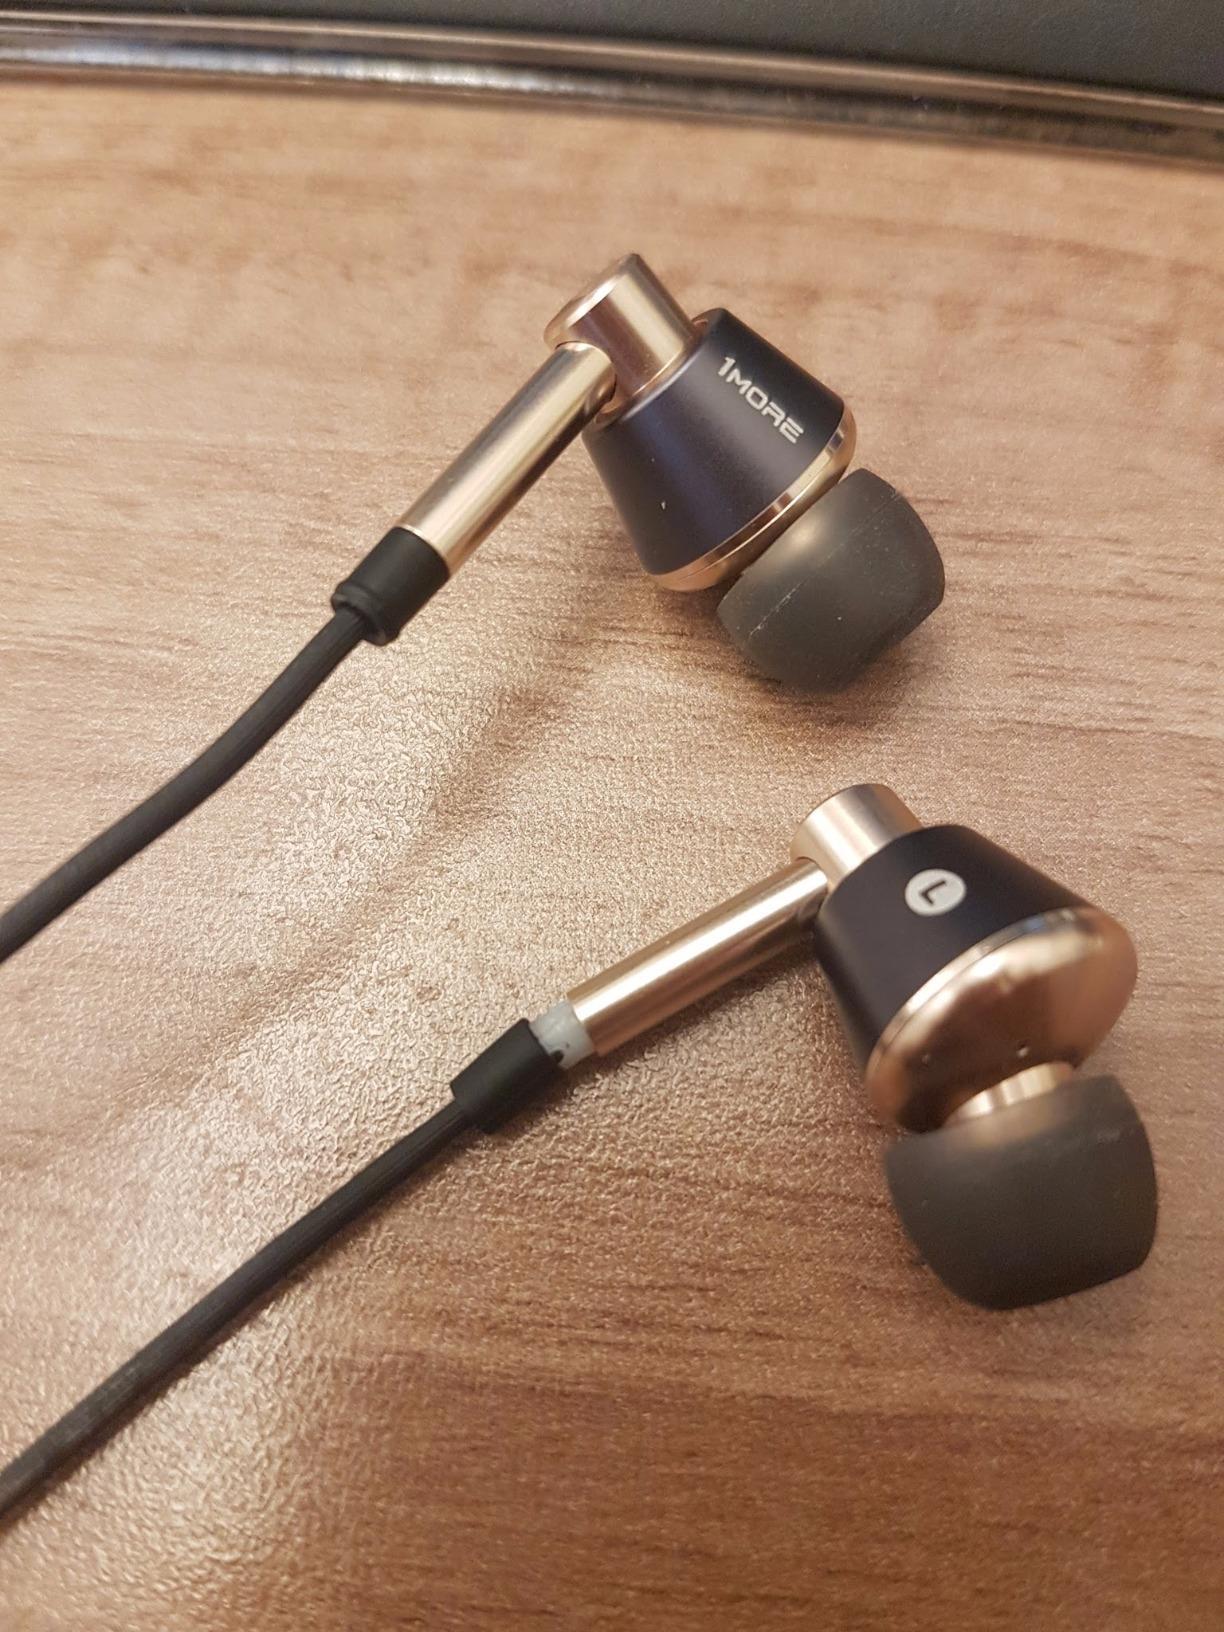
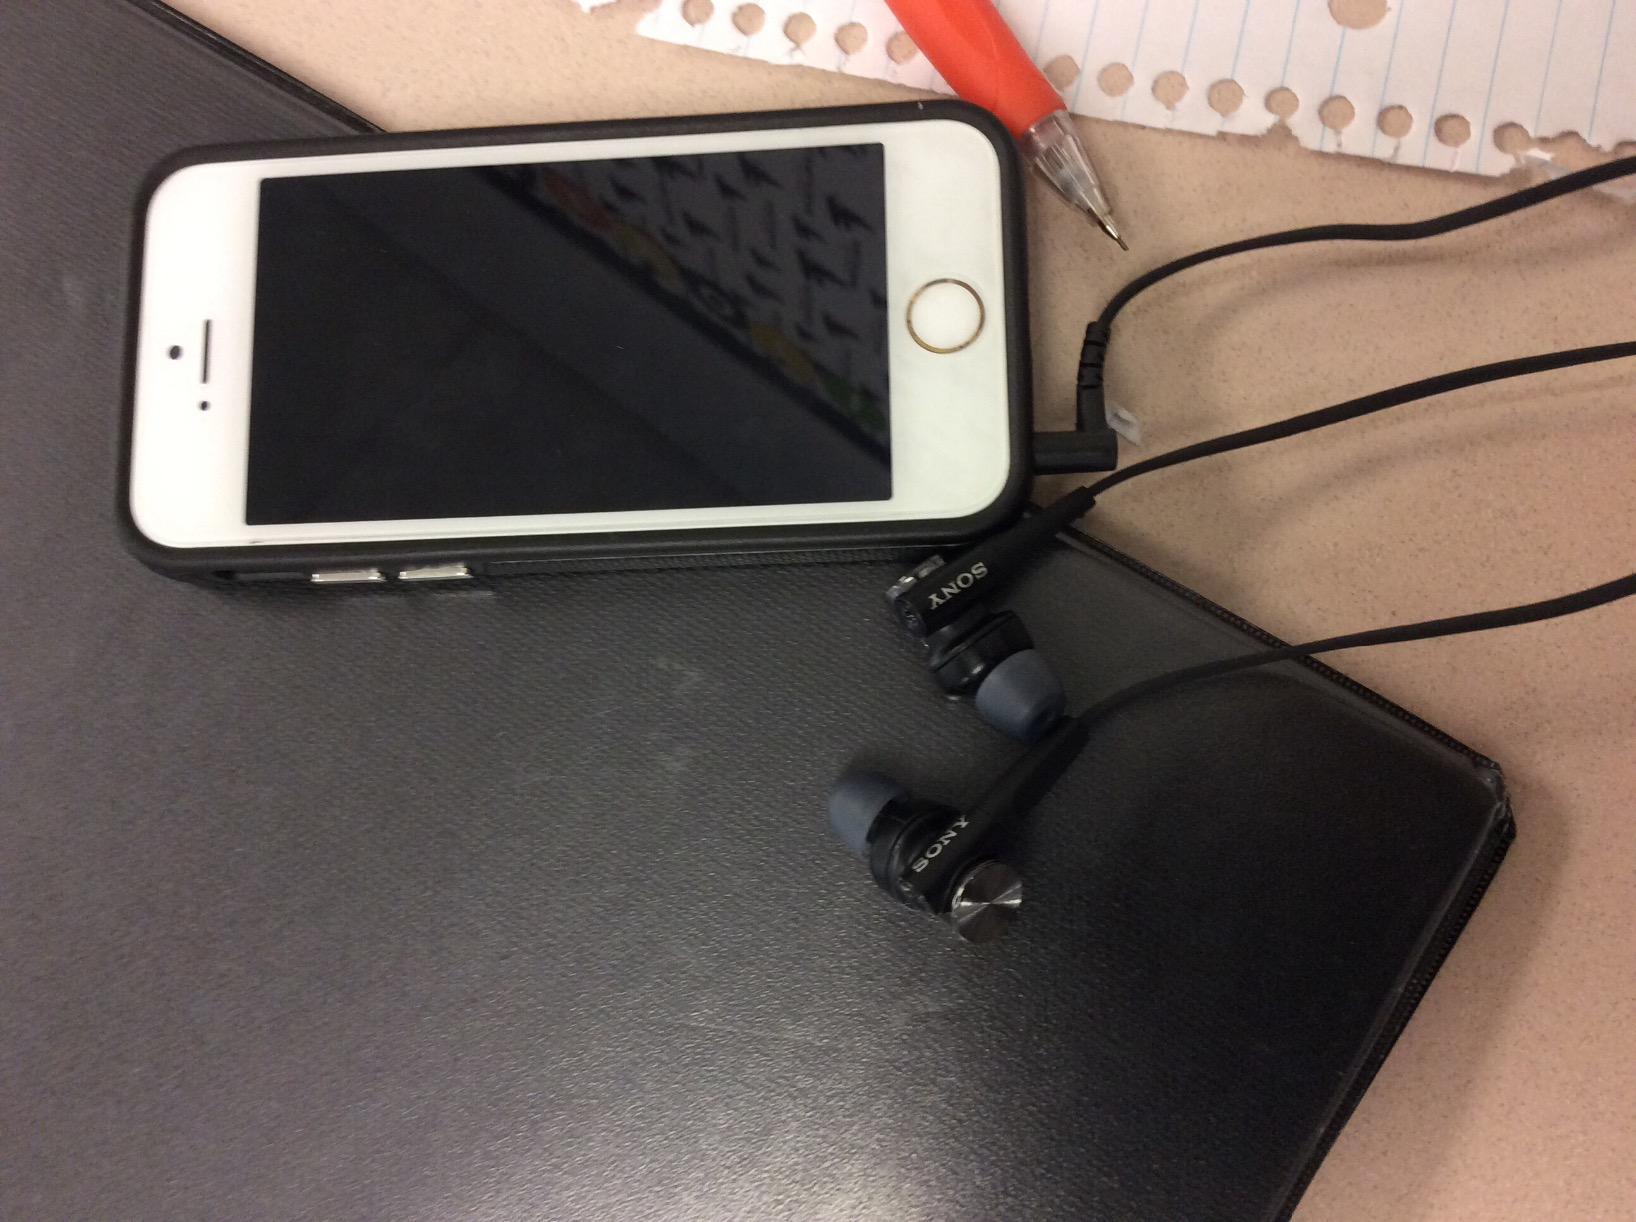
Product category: headphones
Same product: no